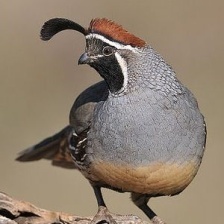
Species: GAMBELS QUAIL
Scientific name: CALLIPEPLA GAMBELII
ImageNet parent category: quail